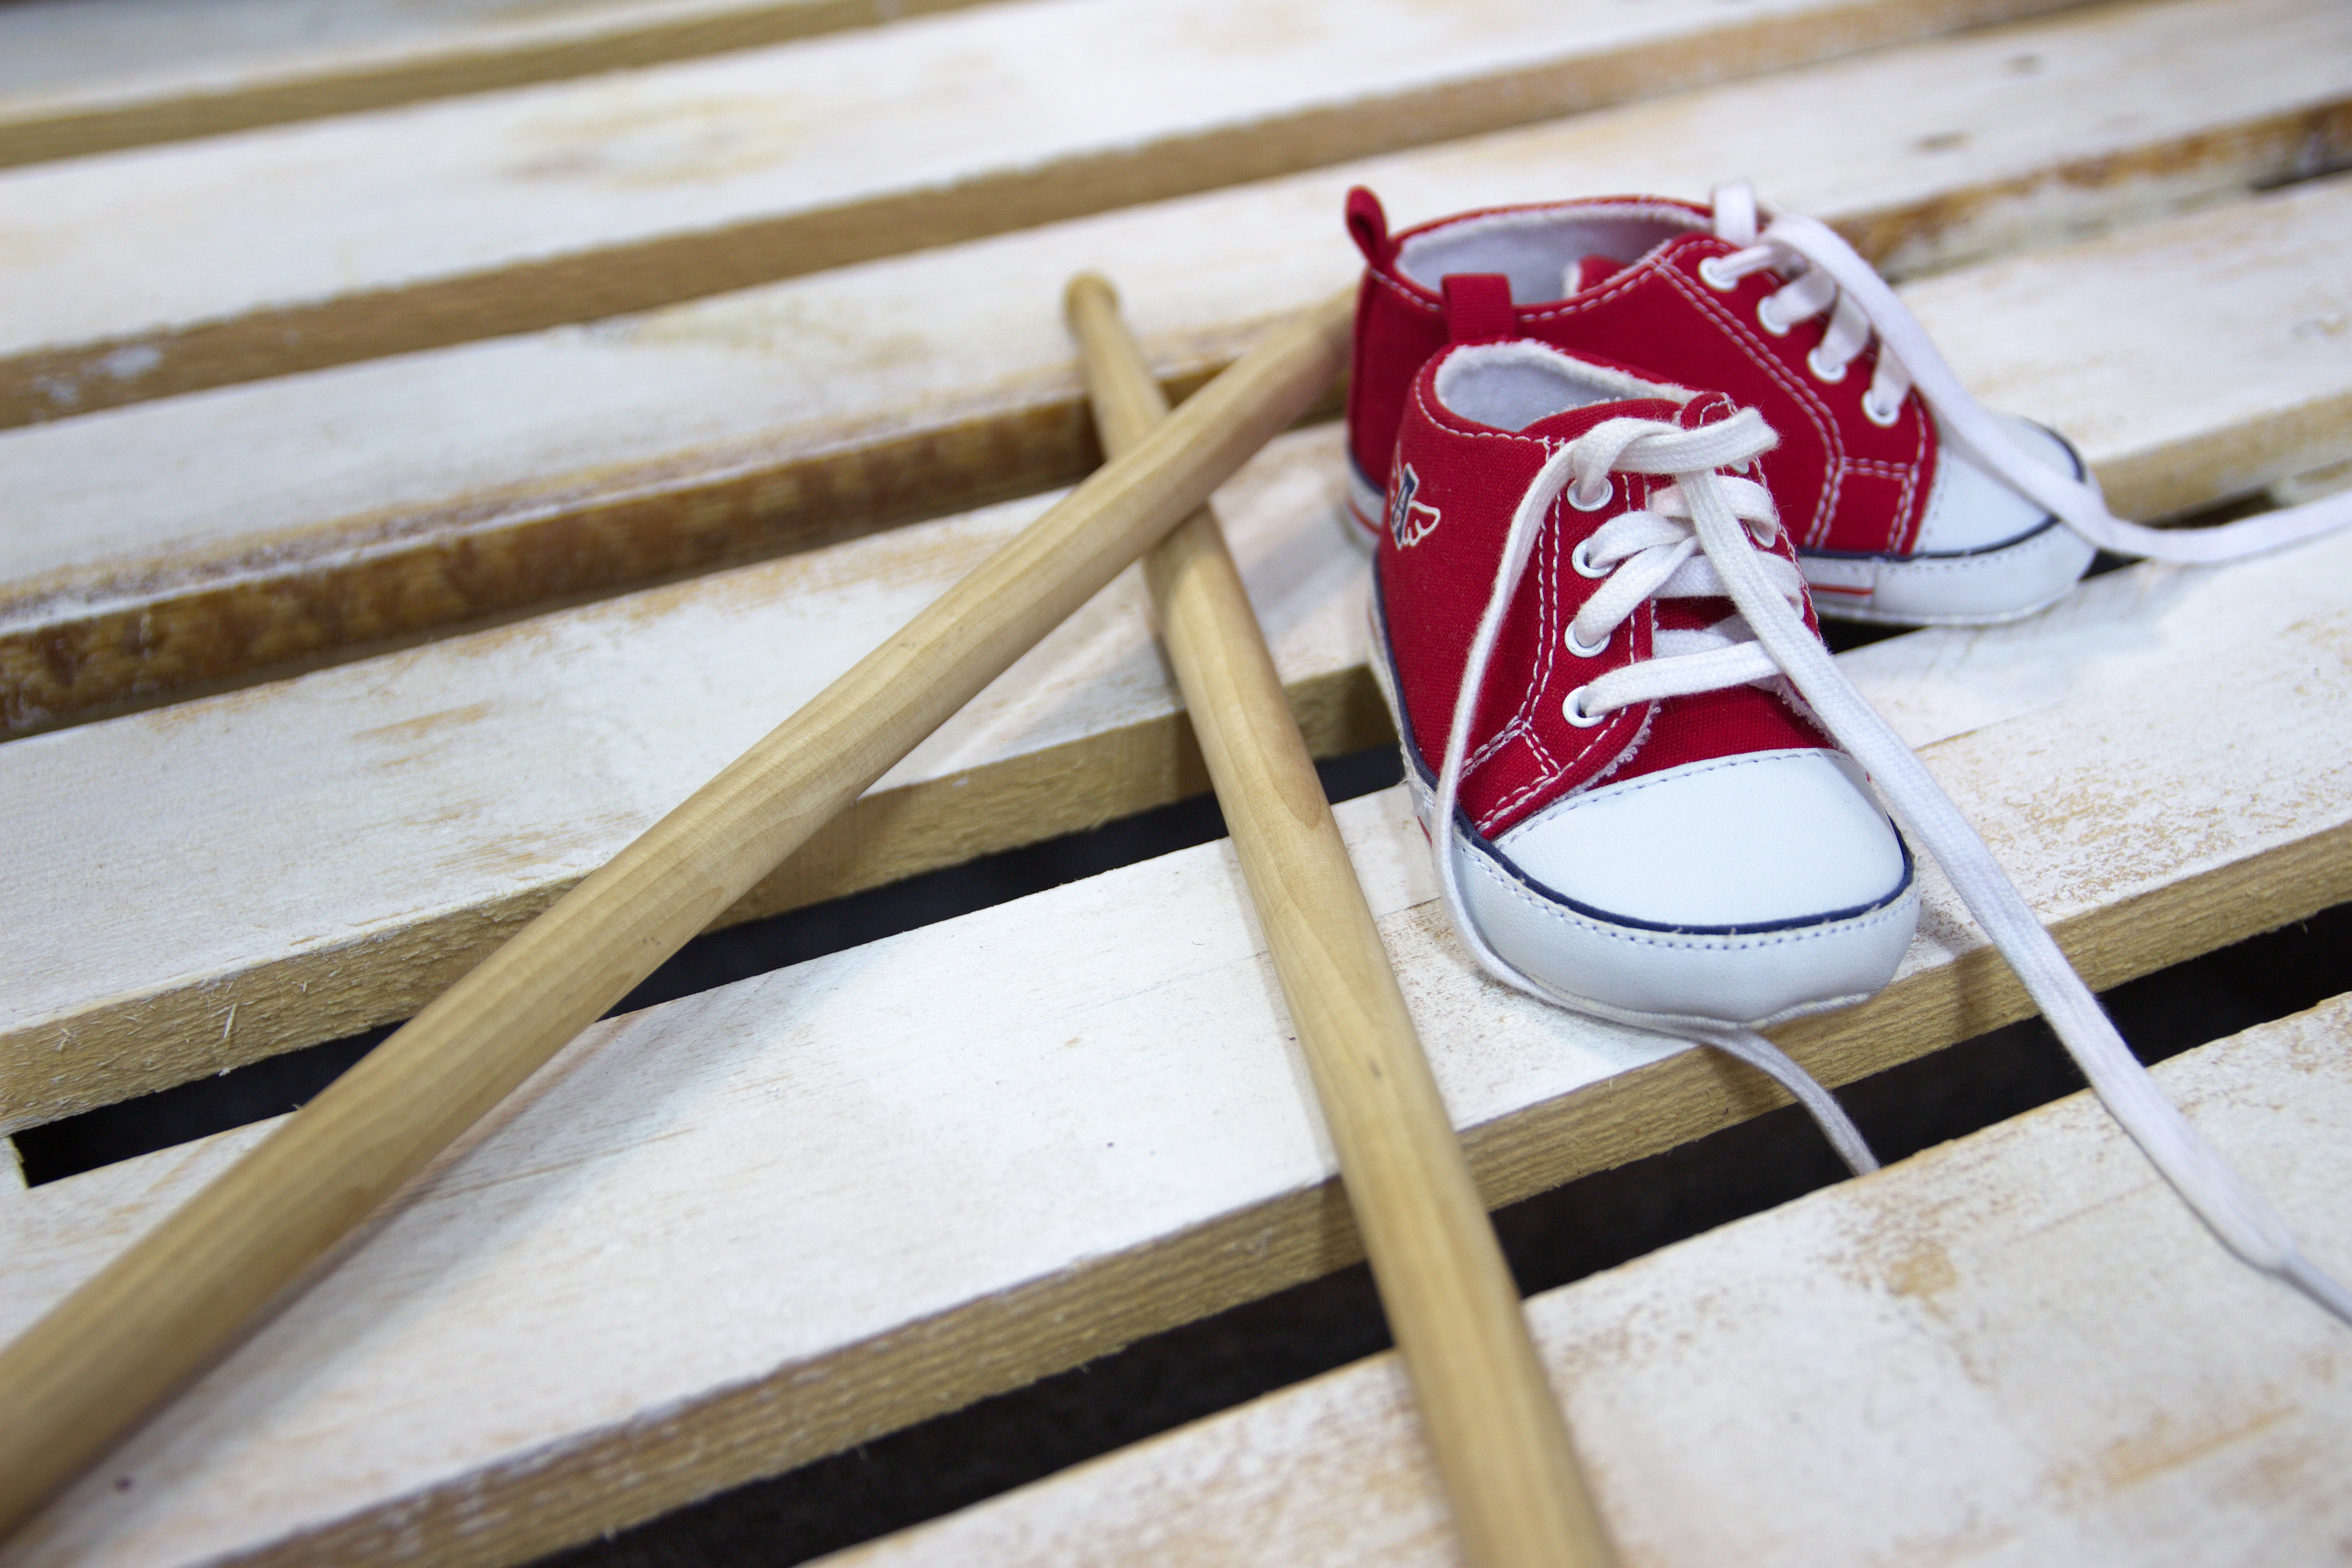
shoe, wood, white, red, footwear